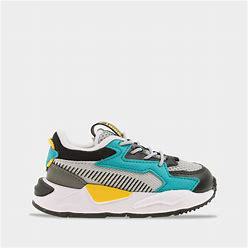
Brand: Puma
Model: Rs Z